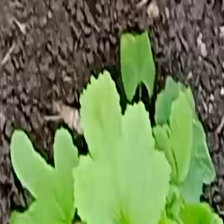
Weed species: Little_Mallow(Malva parviflora)